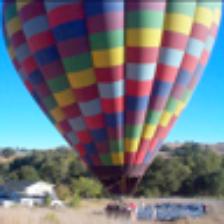
Label: NonHuman